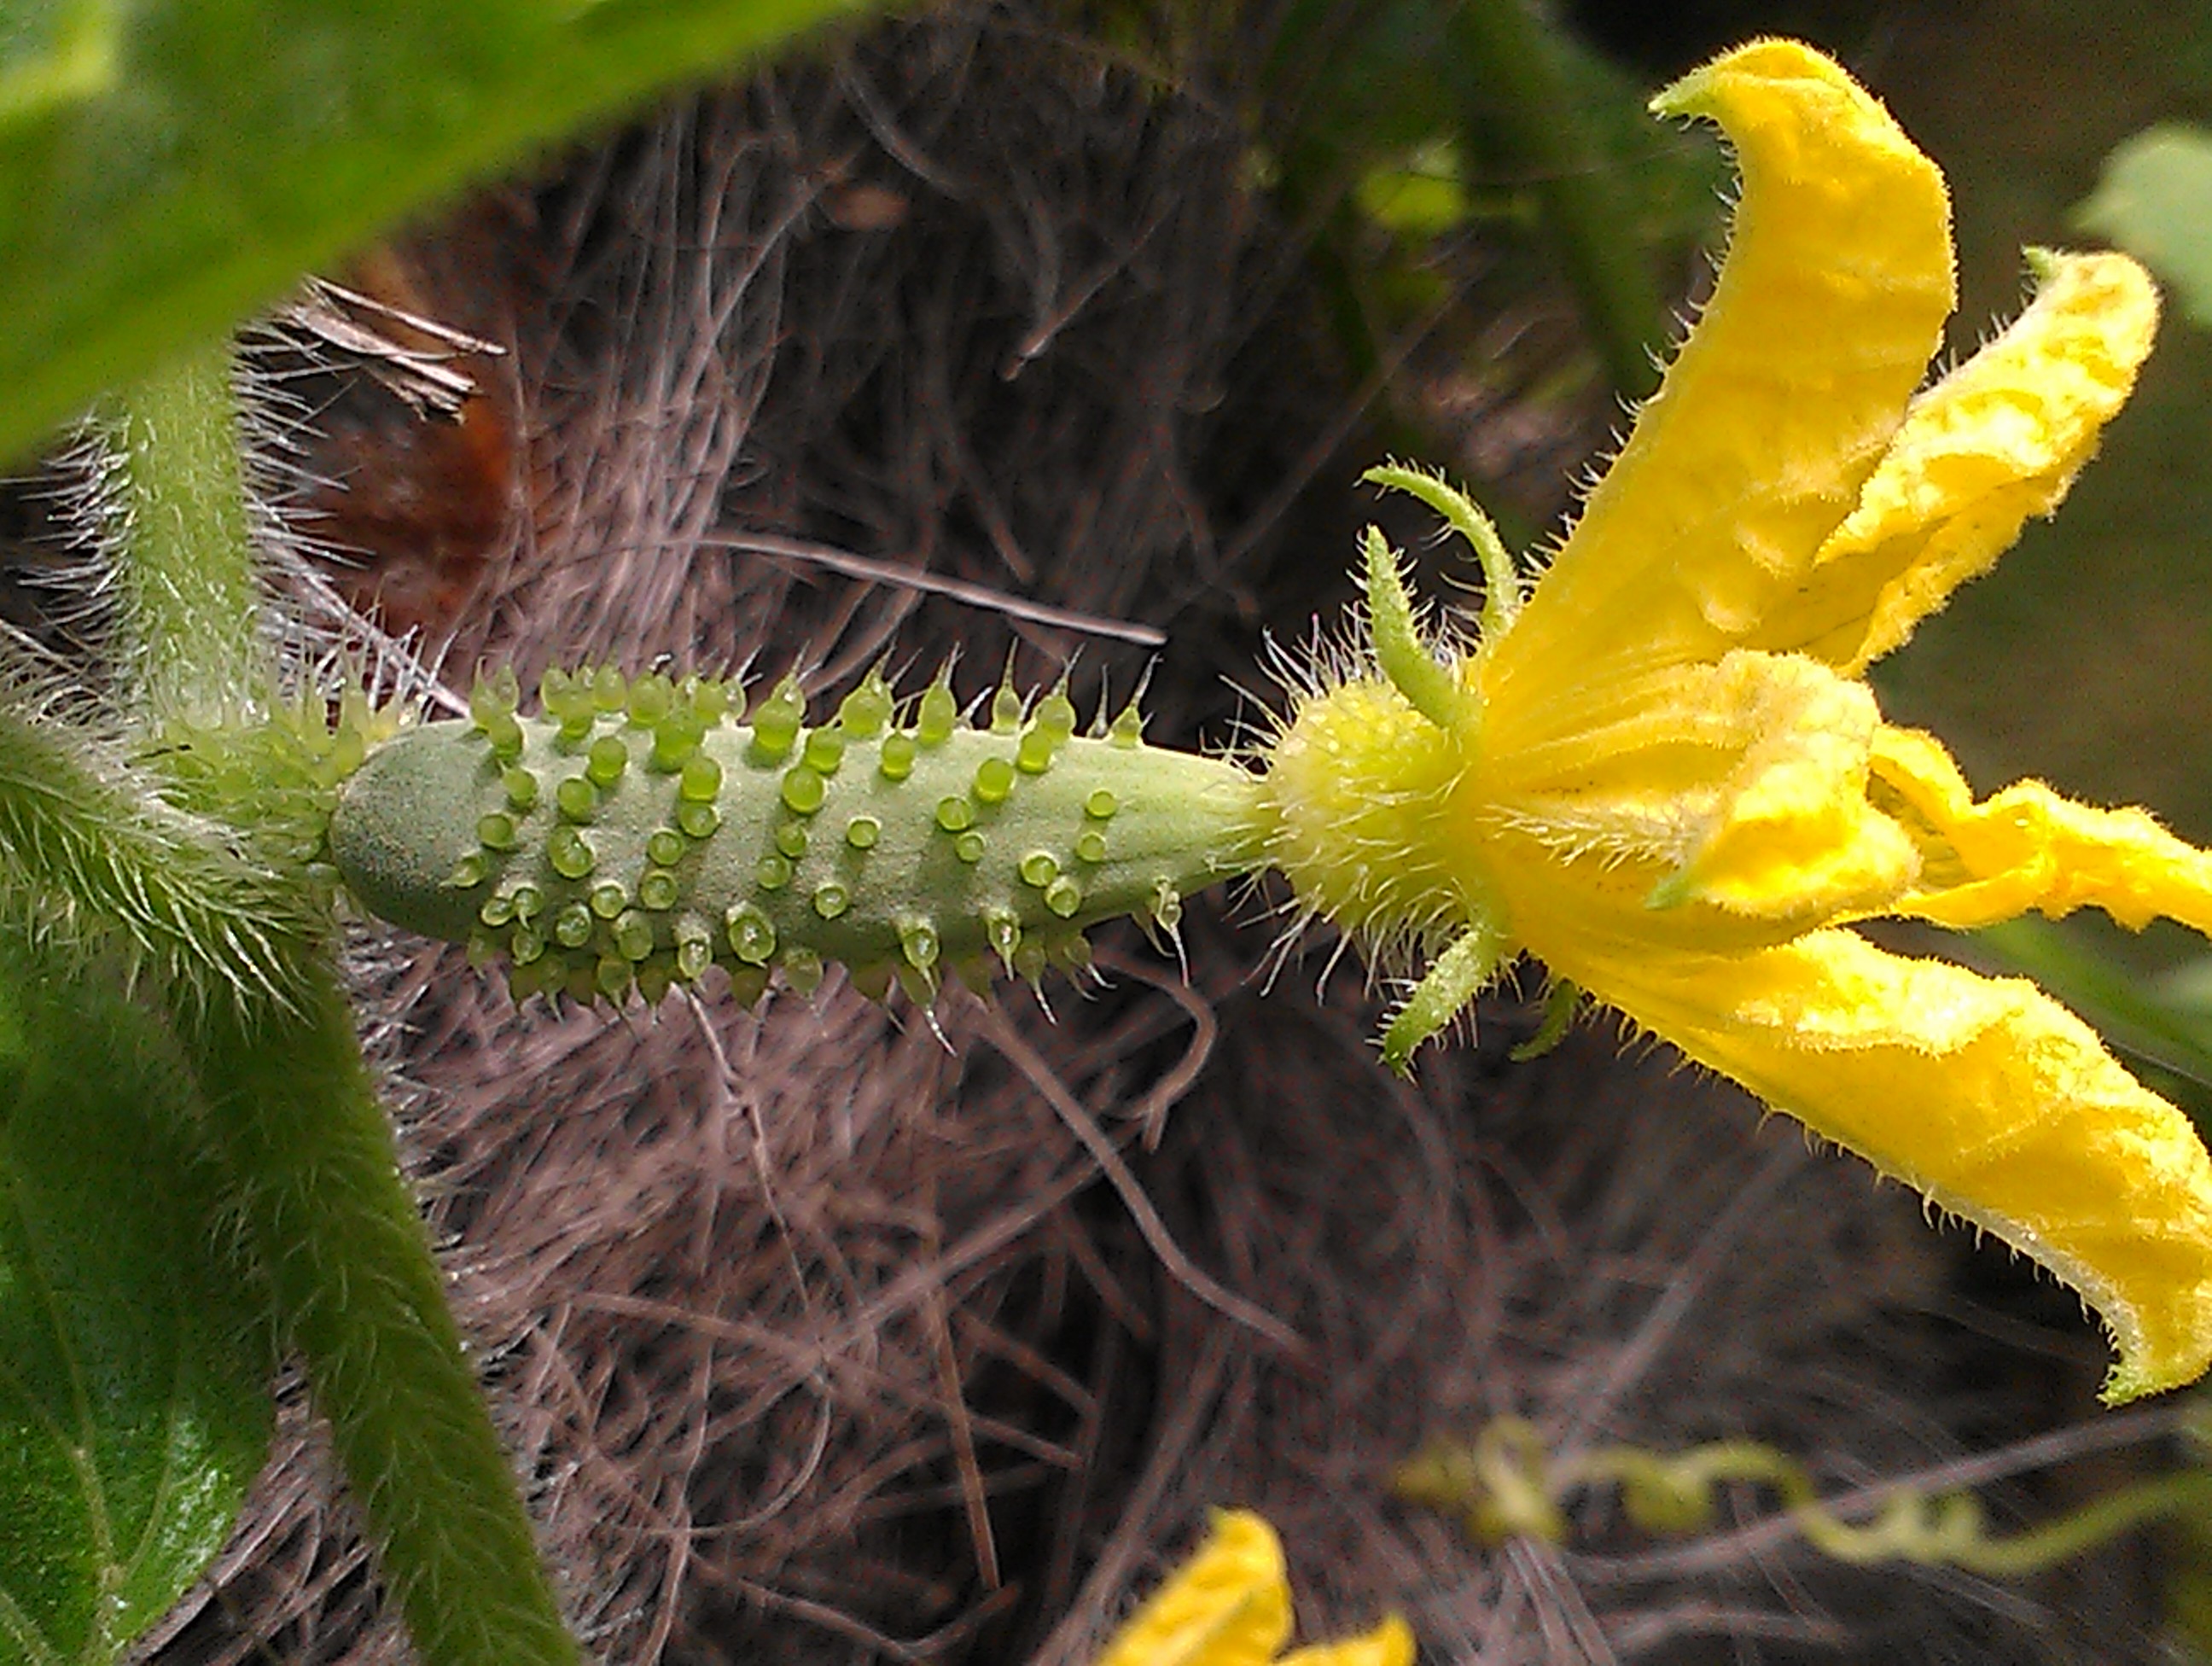
closeup, flower, bud, flora, plant, spring, plant stem, wildlife